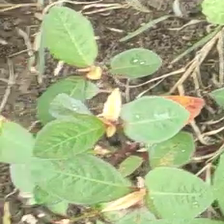
Weed species: Moti_dudhi(Euphorbia_geneculata_L)